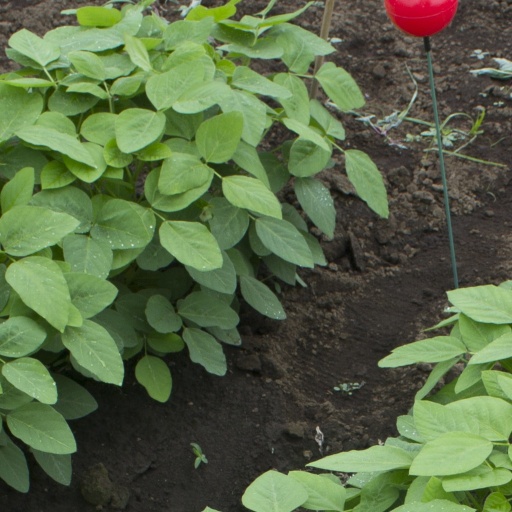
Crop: soybean